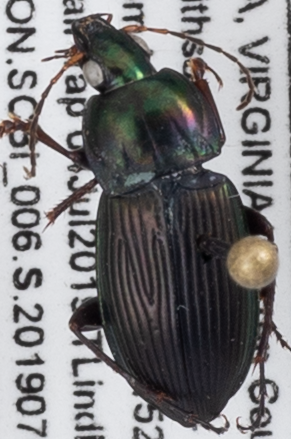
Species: Poecilus lucublandus
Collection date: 2019-07-04
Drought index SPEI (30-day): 0.17
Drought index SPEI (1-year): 2.09
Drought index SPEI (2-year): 2.09